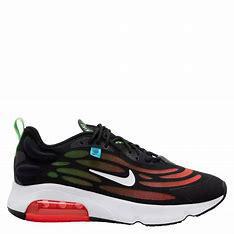
Brand: Nike
Model: Air Max Exosense